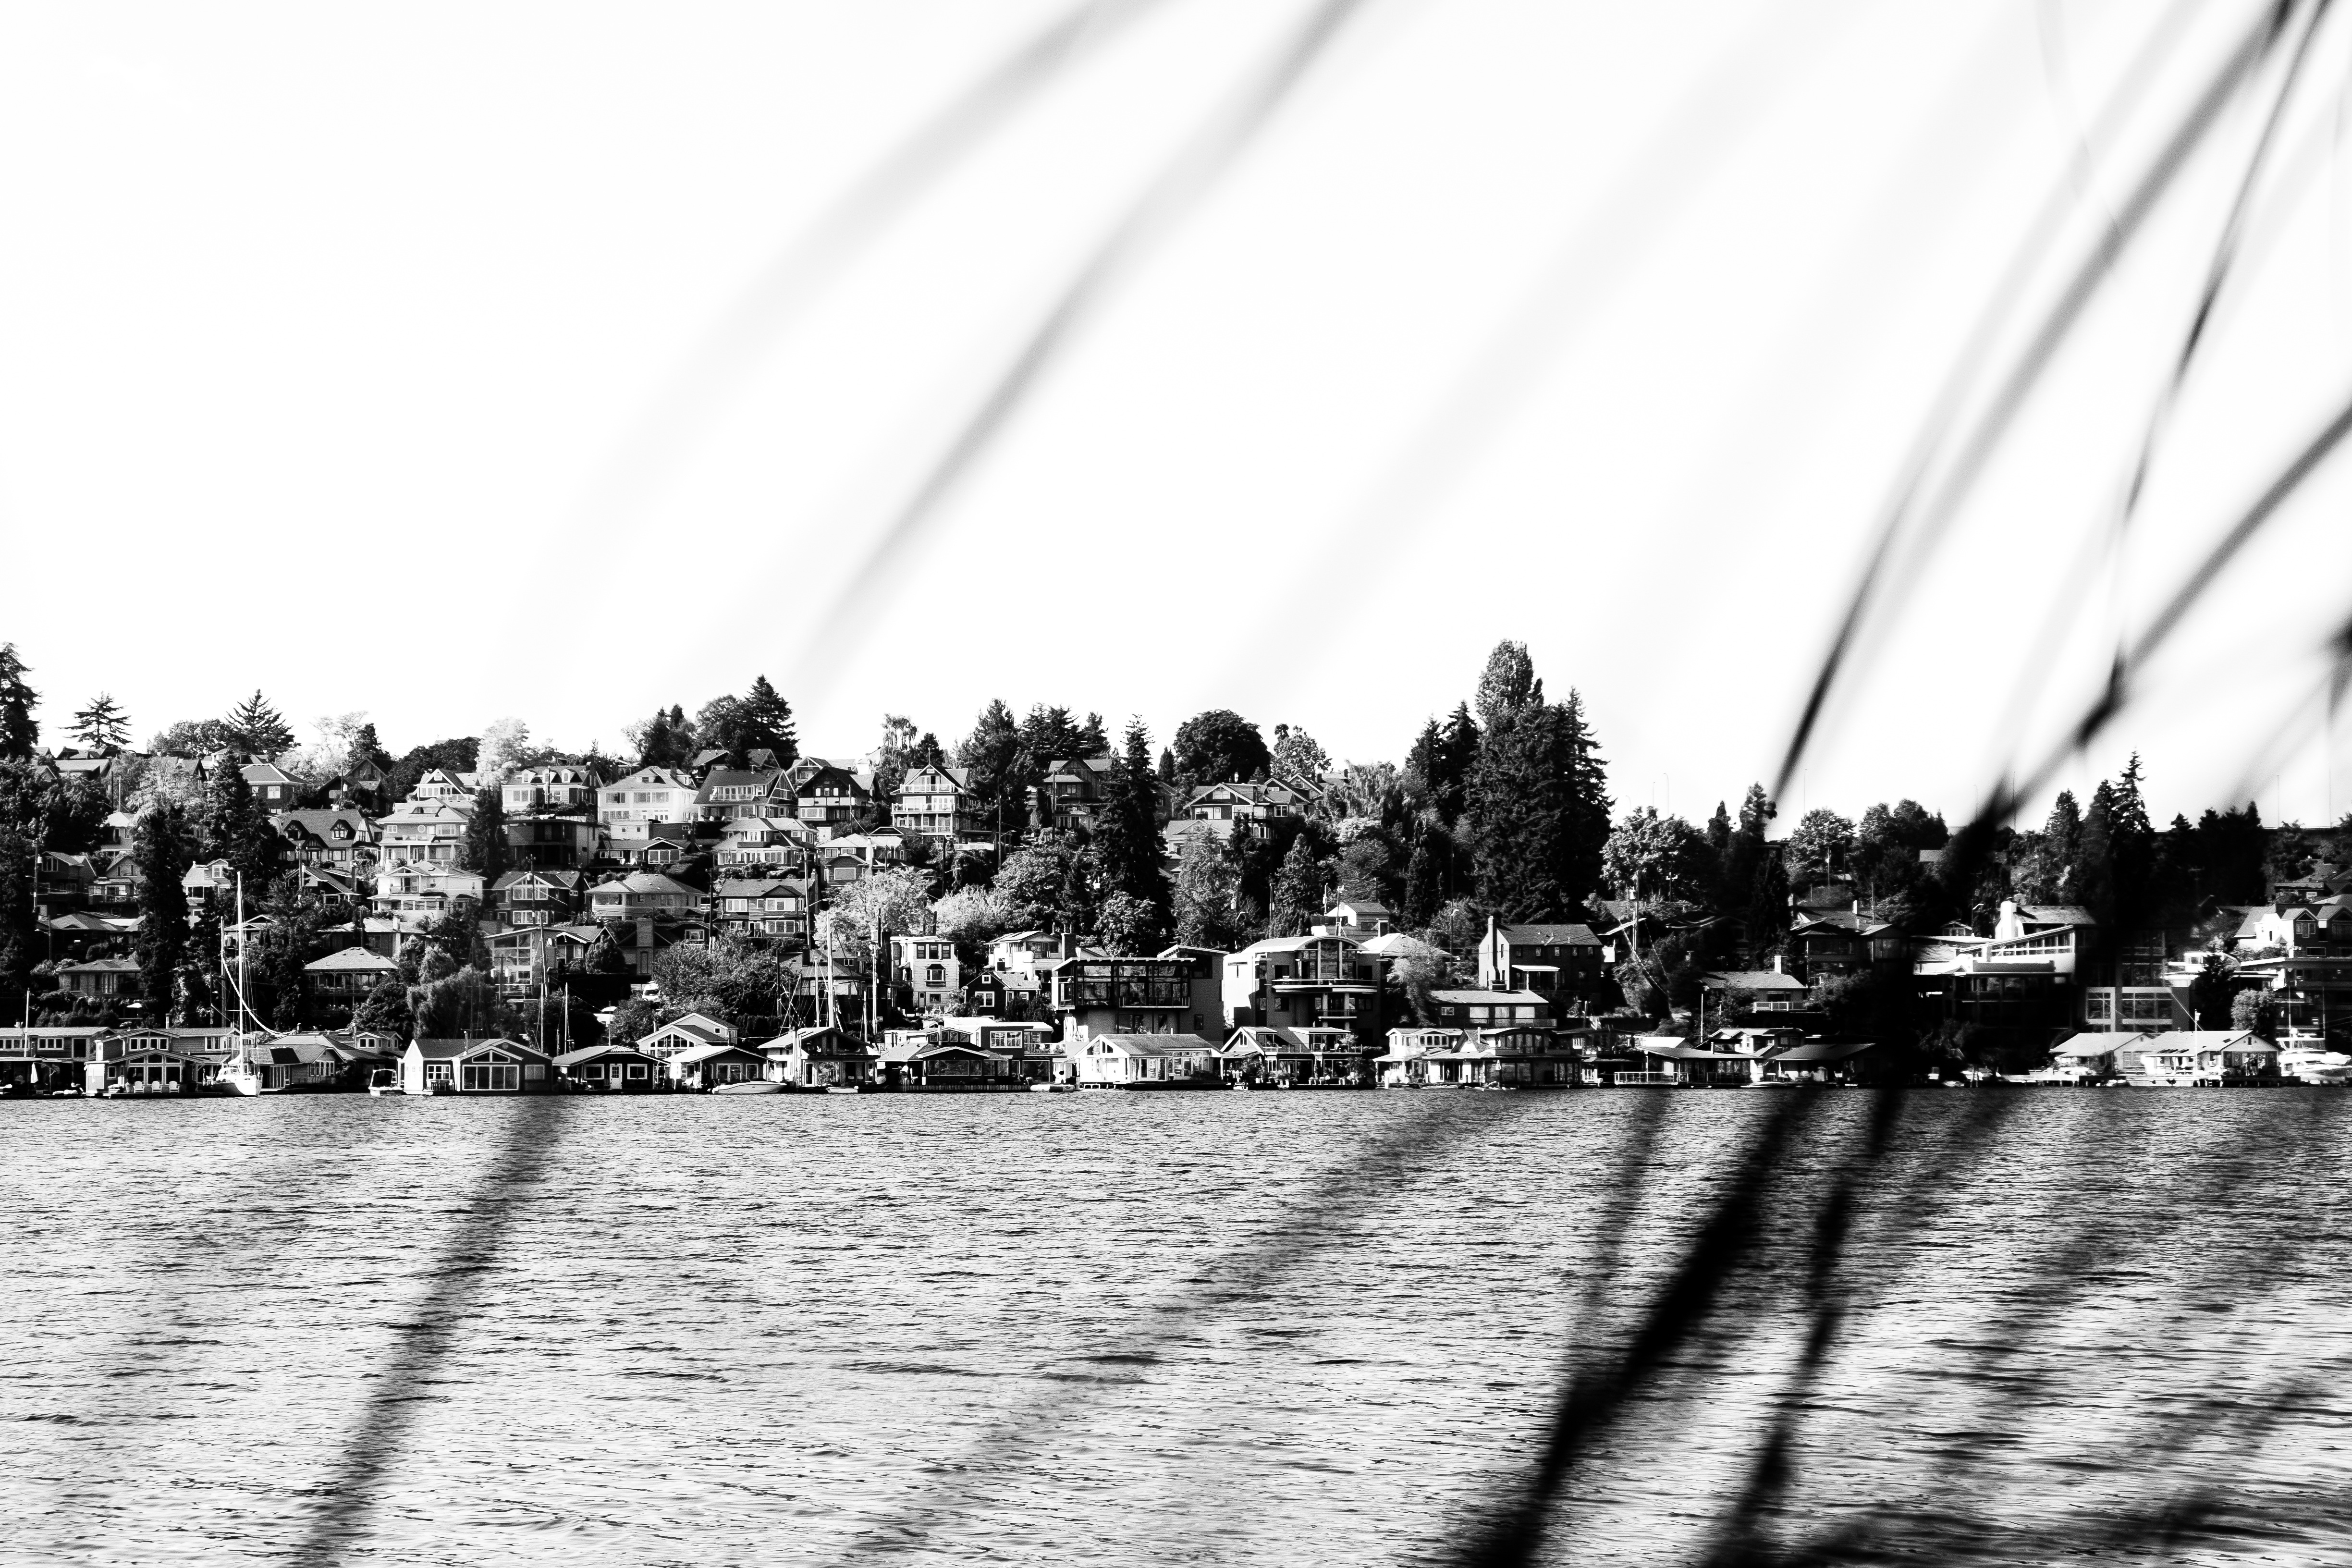
black and white, photography, monochrome, stadium, monochrome photography